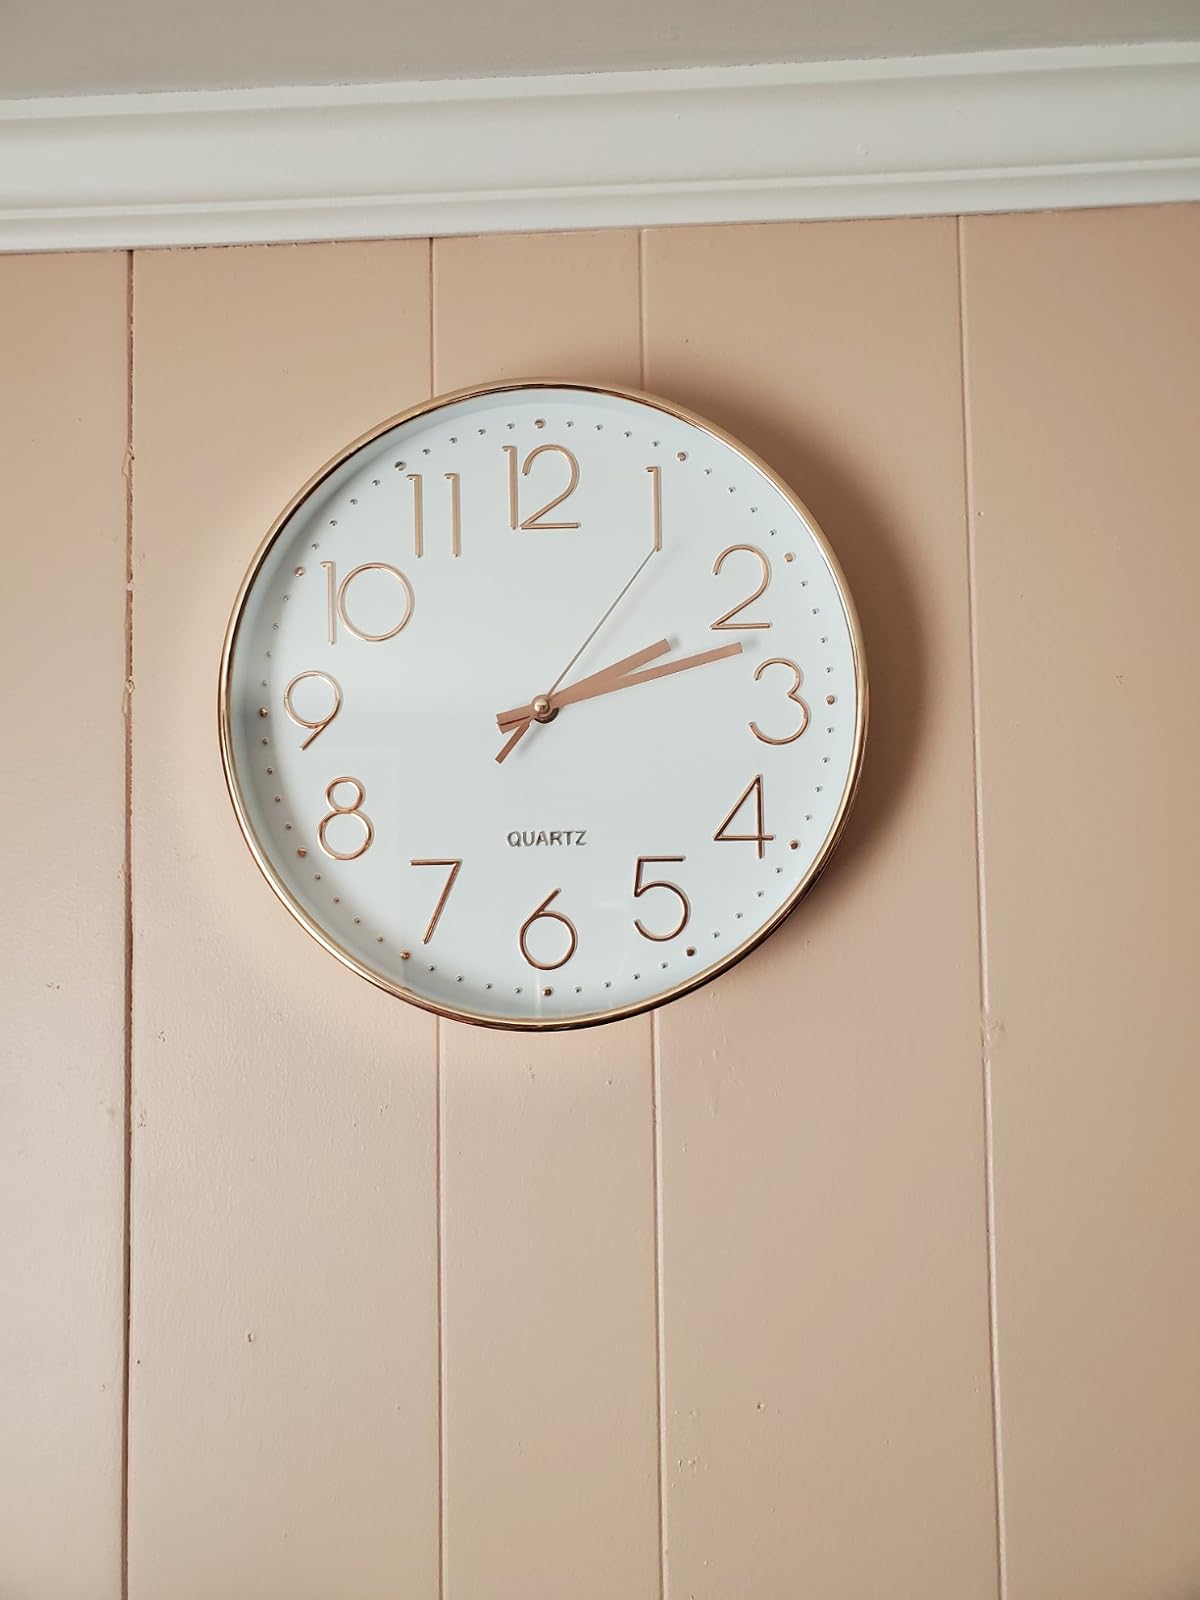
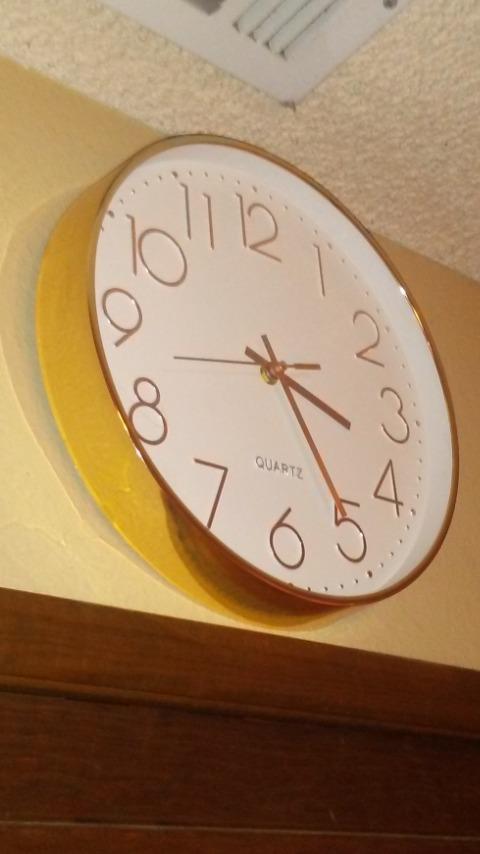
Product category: clock
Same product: yes